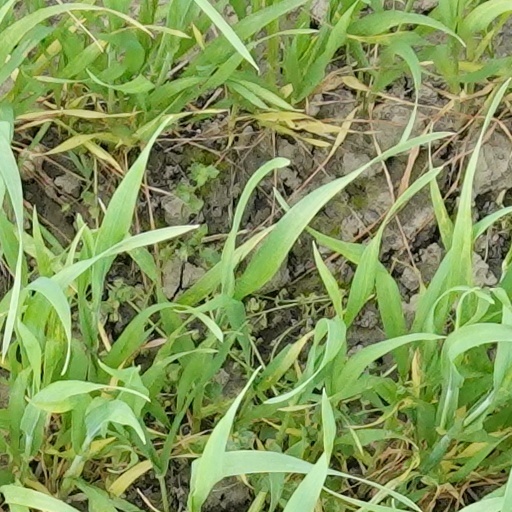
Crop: wheat